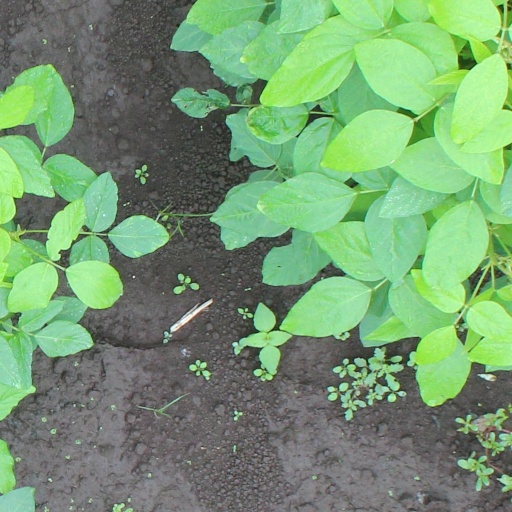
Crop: soybean